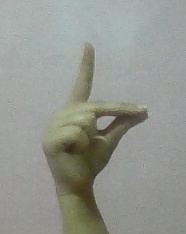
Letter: ta